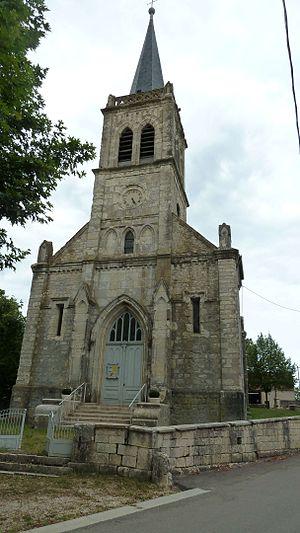
Eglise d'Etevaux.
Étevaux est une commune française située dans le canton d'Auxonne du département de la Côte-d'Or en région Bourgogne-Franche-Comté.